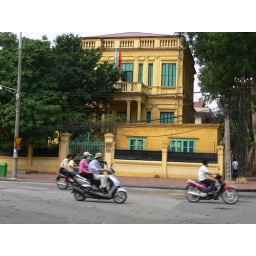
Governmental house with the Vietnamese flag prominently displayed Typical of the residences in the tree lined avenues of Hanoi .